Kathleen Lynn

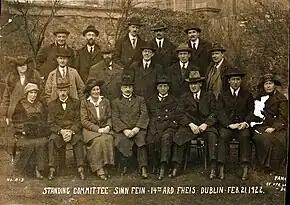
Lynn as part of Sinn Féin's national executive in 1922

Lynn was a member of the executive committee of the Irish Women's Suffragette and Local Government Association (IWSLGA) from 1903, and remained on the executive until 1916. Lynn was a member of the radical British Women's Social and Political Union (WSPU) from 1908 and she was also said to be on friendly terms with the suffragist Sylvia Pankhurst. She was part of a mass meeting in 1912, demanding that women's suffrage be included in the Third Home Rule Bill of that year.